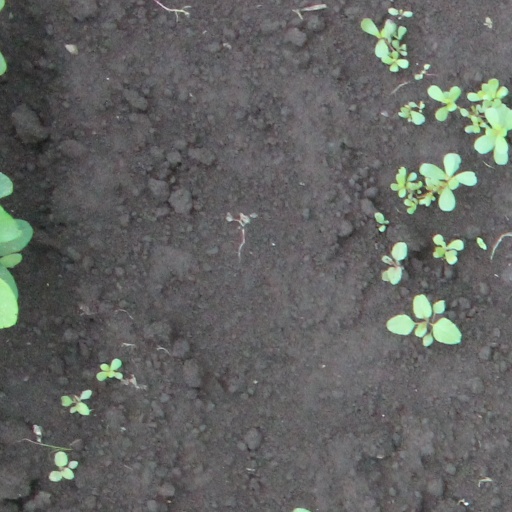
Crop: soybean